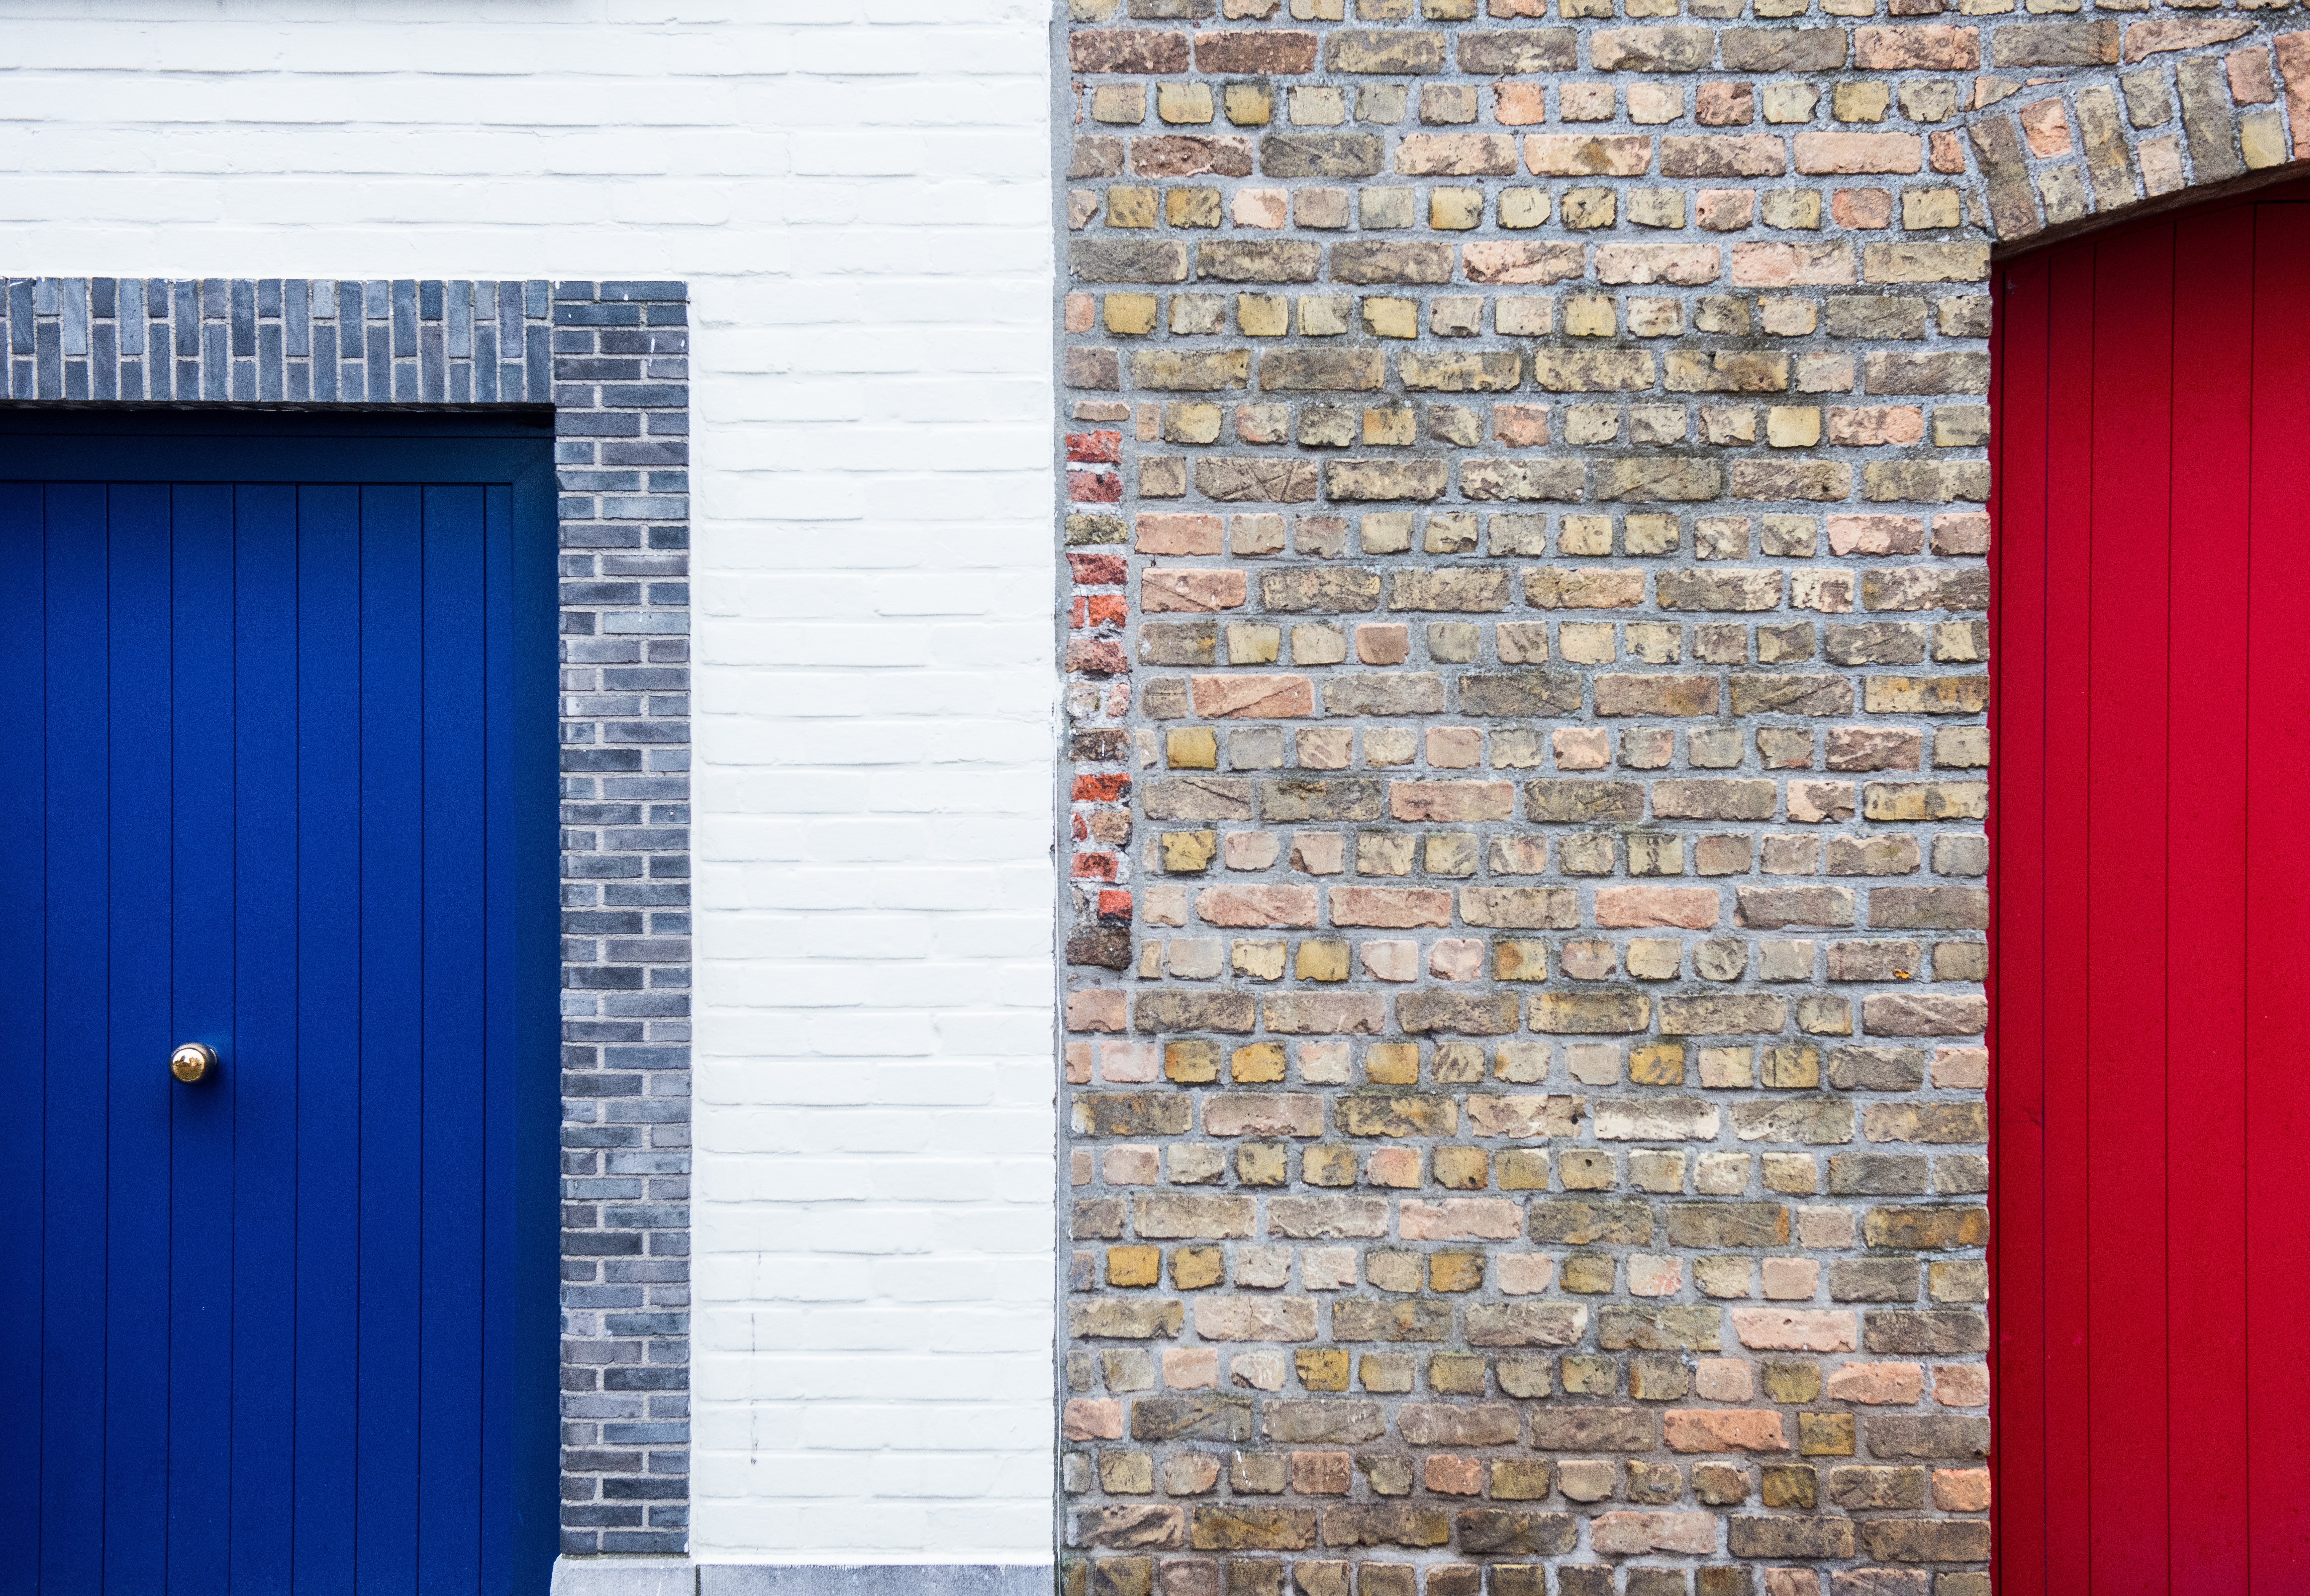
architecture, wood, white, house, texture, floor, window, building, urban, wall, pattern, red, entrance, natural, paint, facade, garage, blue, exterior, brick, door, material, interior design, front, brickwork, siding, window covering, sash window